History of Djibouti

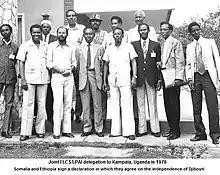
Joint FLCS-LPAI delegation to Kampala in 1976

The French Territory of Afars and Issas also differed from French Somaliland in terms of government structure, as the position of governor changed to that of high commissioner. A nine-member council of government was also implemented. During the 1960s, the struggle for independence was led by the Front for the Liberation of the Somali Coast (FLCS), who waged an armed struggle for independence with much of its violence aimed at French personnel. FLCS used to initiate few mounting cross-border operations into French Somaliland from Somalia and Ethiopia to attacks on French targets. On 24 March 1975 the Front de Libération de la Côte des Somalis kidnapped the French Ambassador to Somalia, Jean Guery, to be exchanged against two activists of FLCS members who were both serving life terms in mainland France. He was exchanged for the two FLCS members in Aden, South Yemen. With a steadily enlarging Somali population, the likelihood of a third referendum appearing successful had grown even more dim. The prohibitive cost of maintaining the colony and the fact that after 1975, France found itself to be the last remaining colonial power in Africa was another factor that compelled observers to doubt that the French would attempt to hold on to the territory.